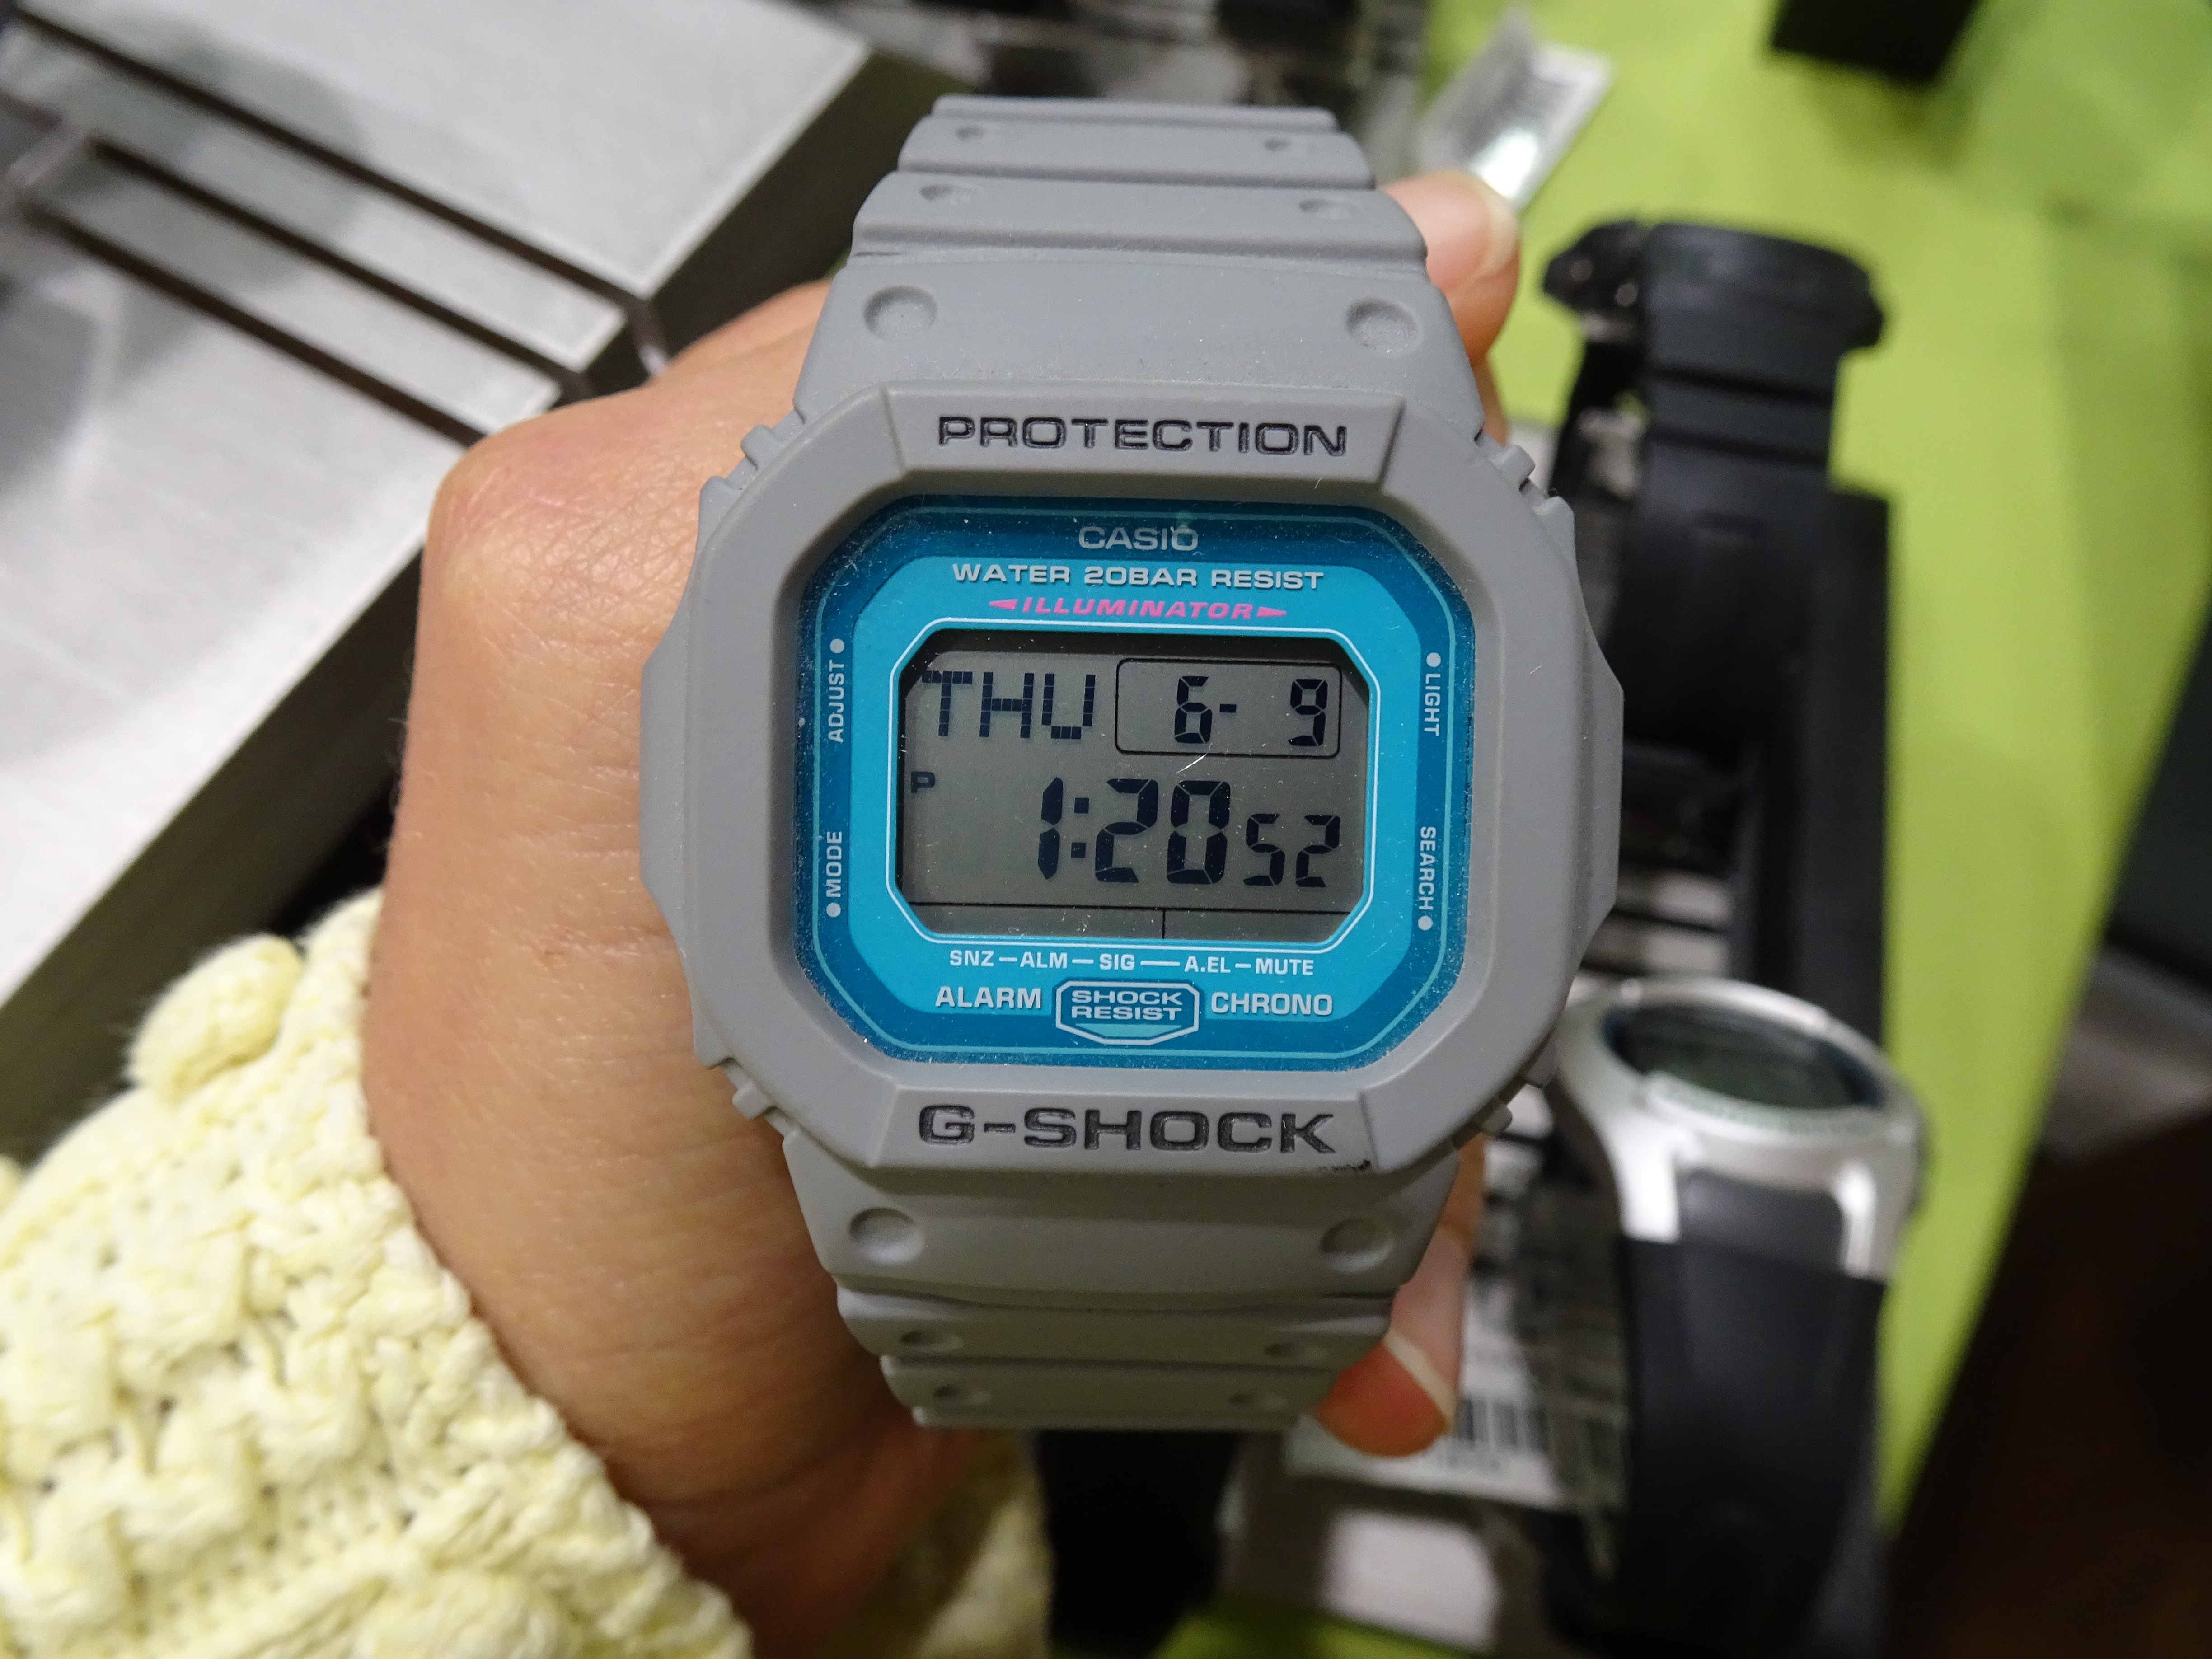
watch, hand, shop, blue, grey, measuring instrument, health care, fluid, service, wrist, rectangle, electric blue, electronic device, gadget, strap, fashion accessory, temperature, clock, watch accessory, font, gas, number, plastic